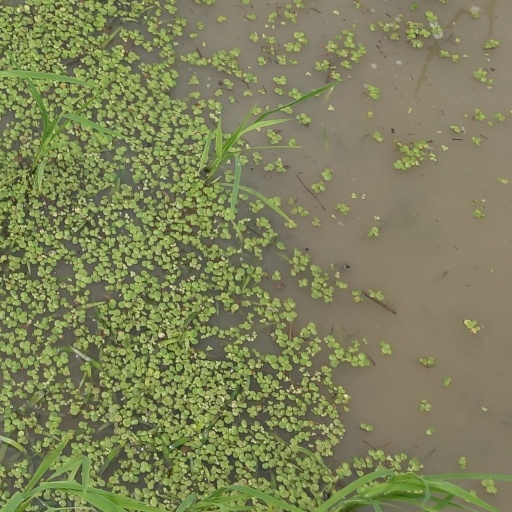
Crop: rice